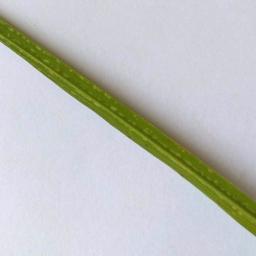
Label: Rice___Healthy